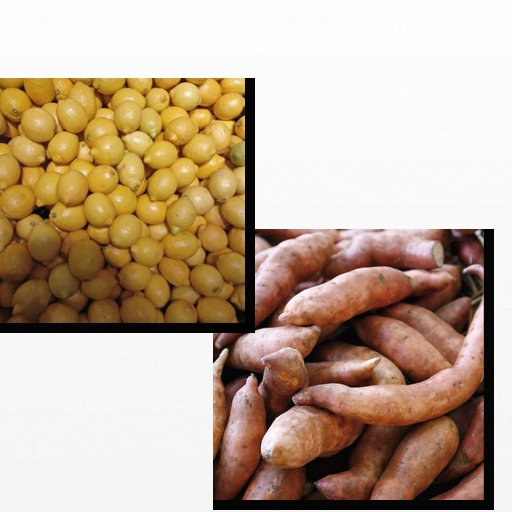
Food items: sweet_potato, lemon